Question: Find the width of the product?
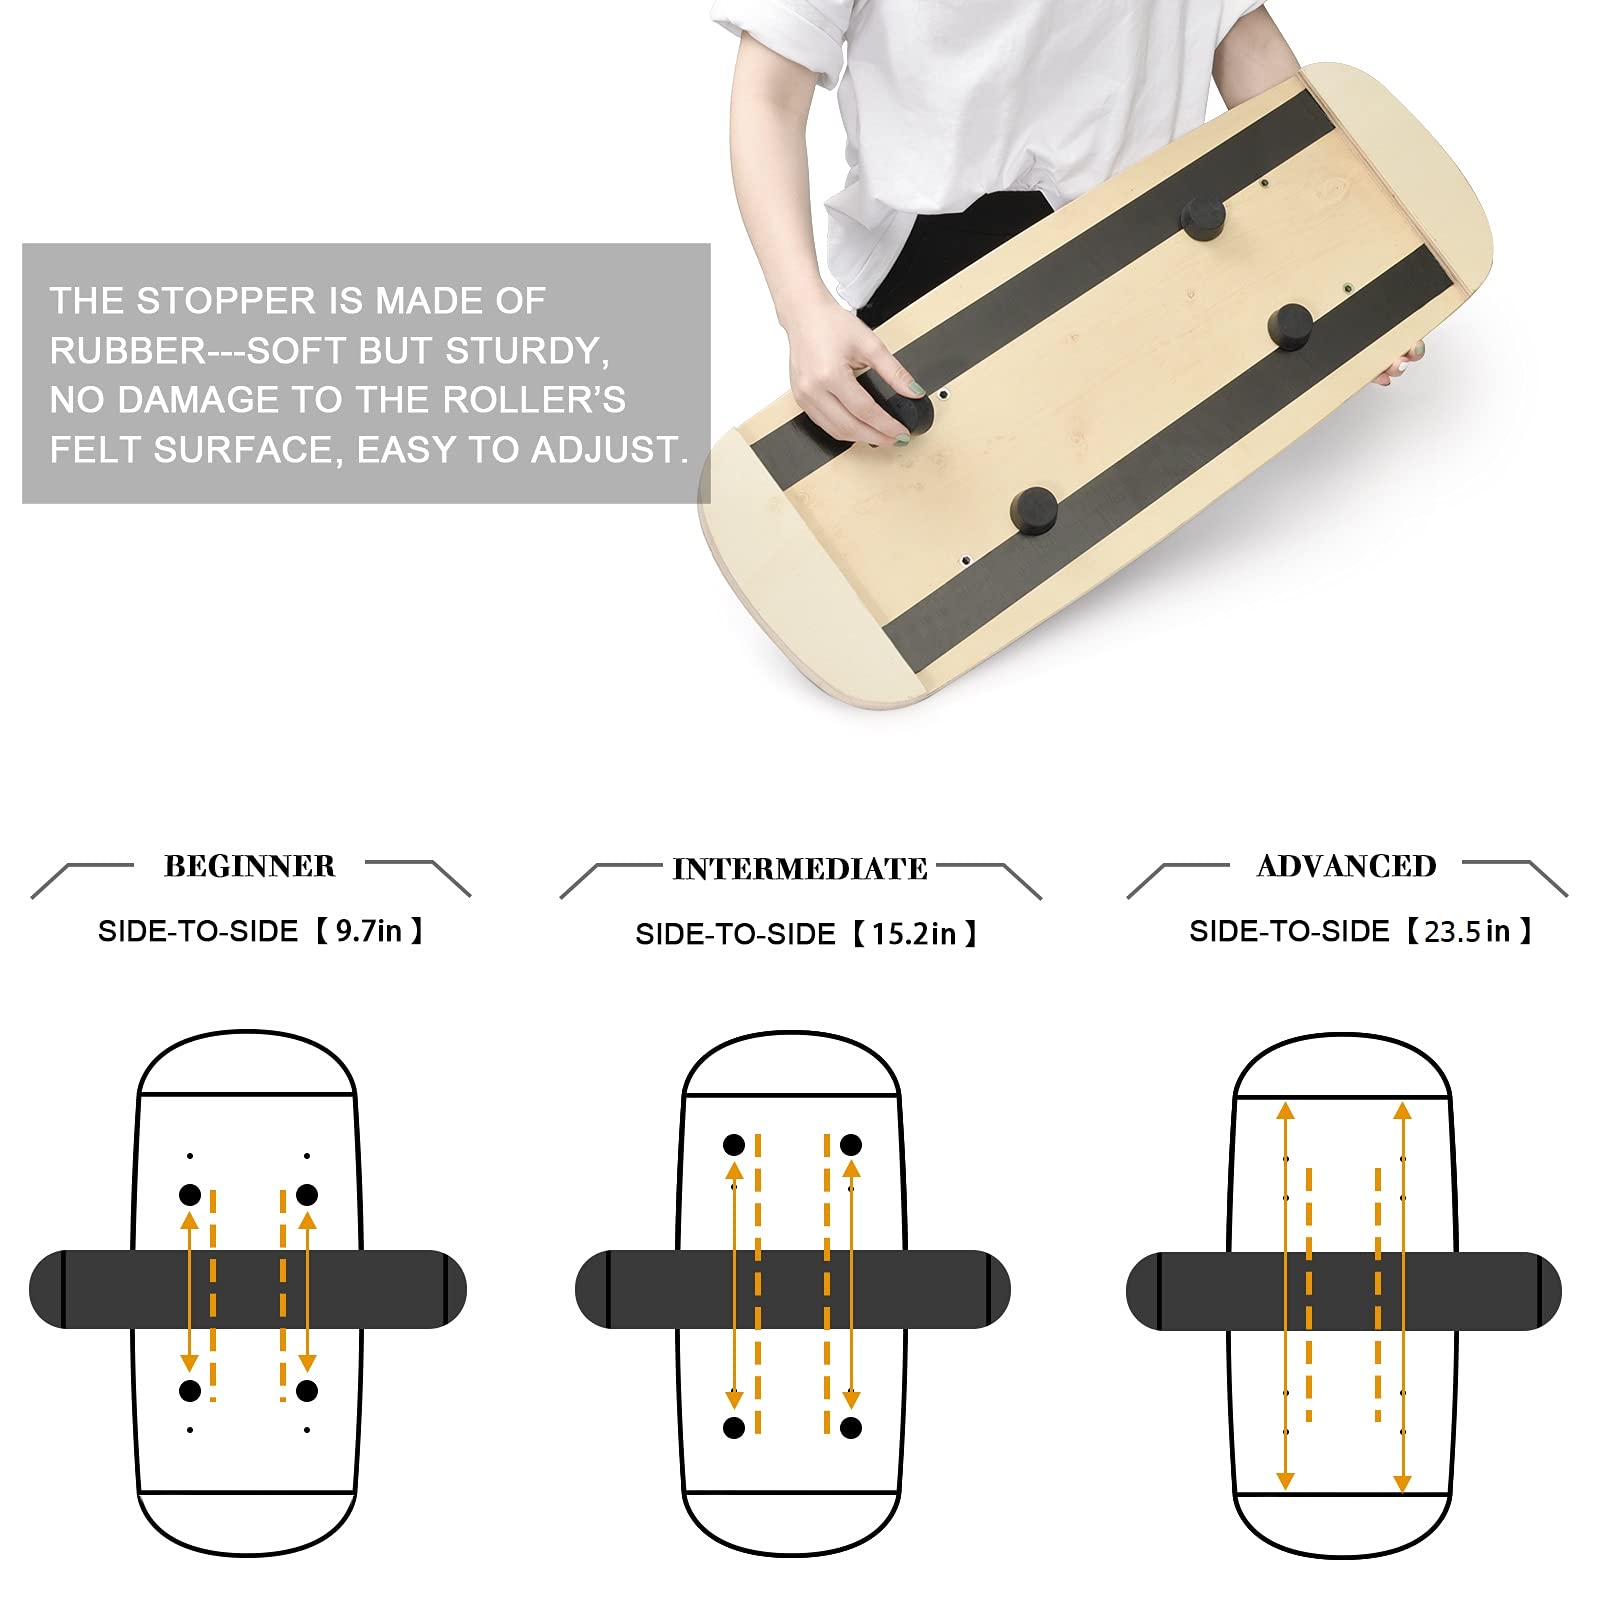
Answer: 15.2 inch